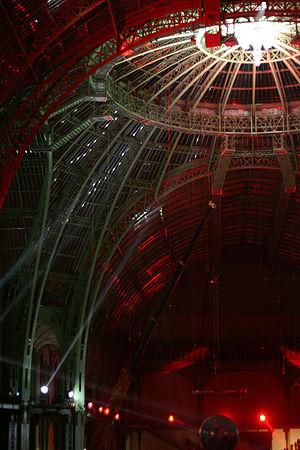
Nuit blanche est une manifestation artistique annuelle qui se tient pendant toute une nuit. Typiquement, elle propose gratuitement l'ouverture au public de musées, d'institutions culturelles et d'autres espaces publics ou privés, et utilise ces lieux pour présenter des installations ou des performances artistiques.